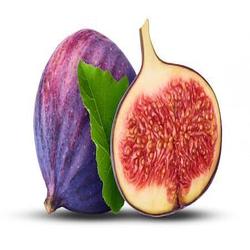
Label: Fig